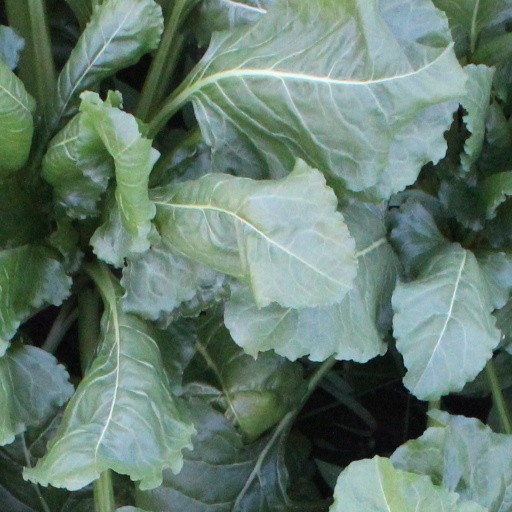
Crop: sugar beet